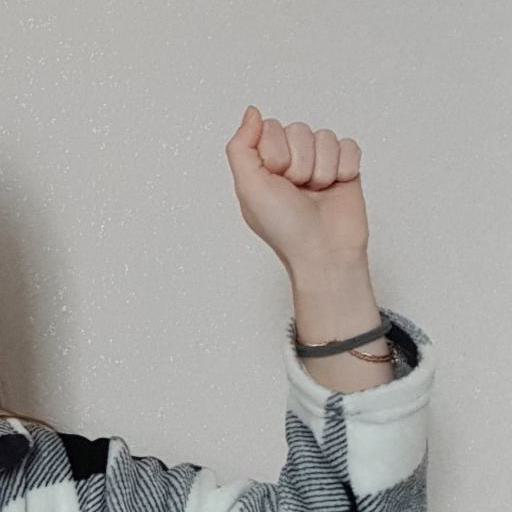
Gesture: fist